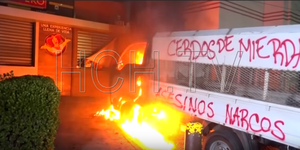
Les manifestations de 2019 au Honduras correspondent à une série de manifestations et troubles qui ont lieu en octobre 2019, qui demandent la démission du président Juan Orlando Hernández.